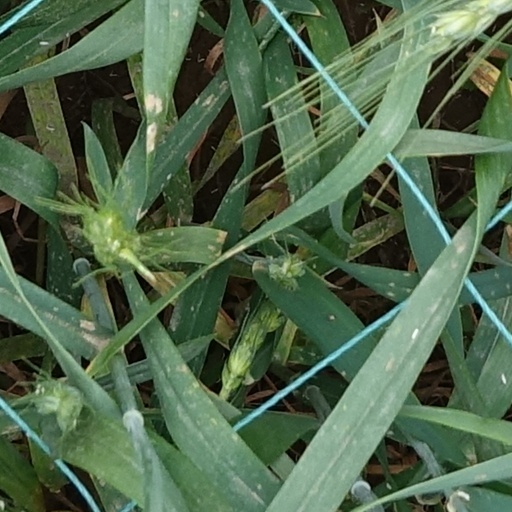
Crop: wheat